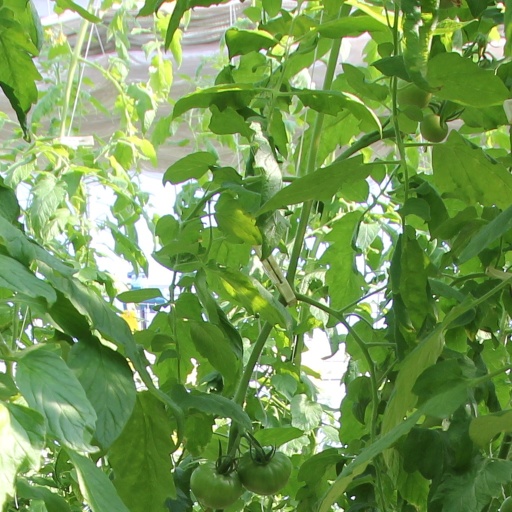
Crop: tomato